Anti-Americanism

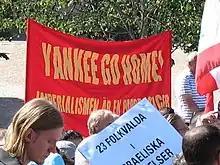
Banner expressing anti-American sentiments in Stockholm, Sweden in 2006

Russia has a long history of anti-Americanism, dating back to the Bolshevik Revolution of 1917. As early as in 1919, leader of Soviet Russia Vladimir Lenin was recorded addressing Red Army soldiers where he claimed that "capitalists of England, France and America are waging war against Russia". The image of Uncle Sam was also used by the Bolsheviks to portray White Russian forces as foreign-sponsored.